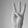
ASL letter: W